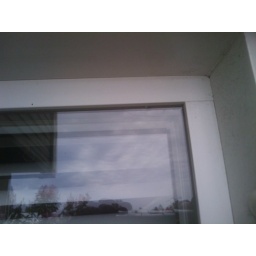
This window has no Tempering Bug in any of the corners, and therefore violates standard uniform building codes.